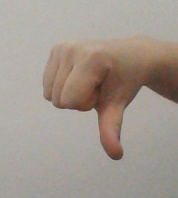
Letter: waw